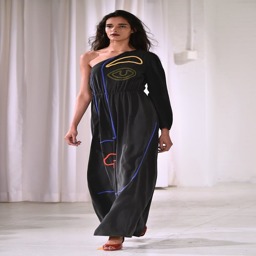
monday 13th day : vibes at the fashion show .